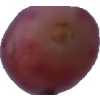
Label: pink_grape